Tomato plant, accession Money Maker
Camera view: vertical (180 deg); turntable rotation: 90 degrees
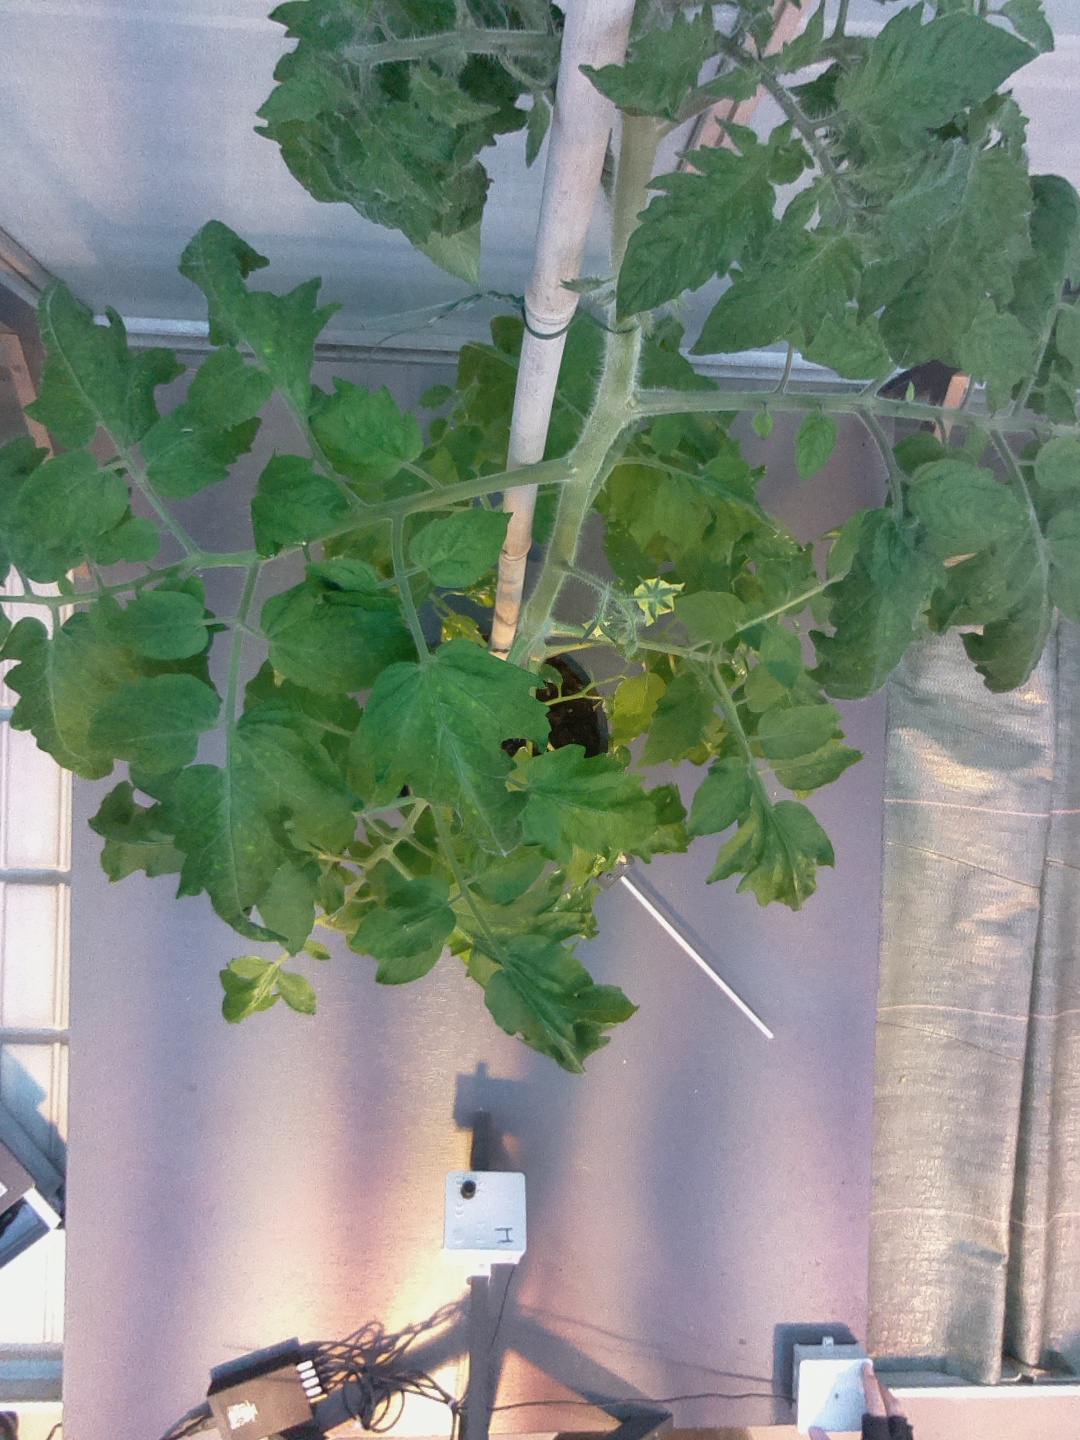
BBCH growth stage 64: 40%-50% of flowers open